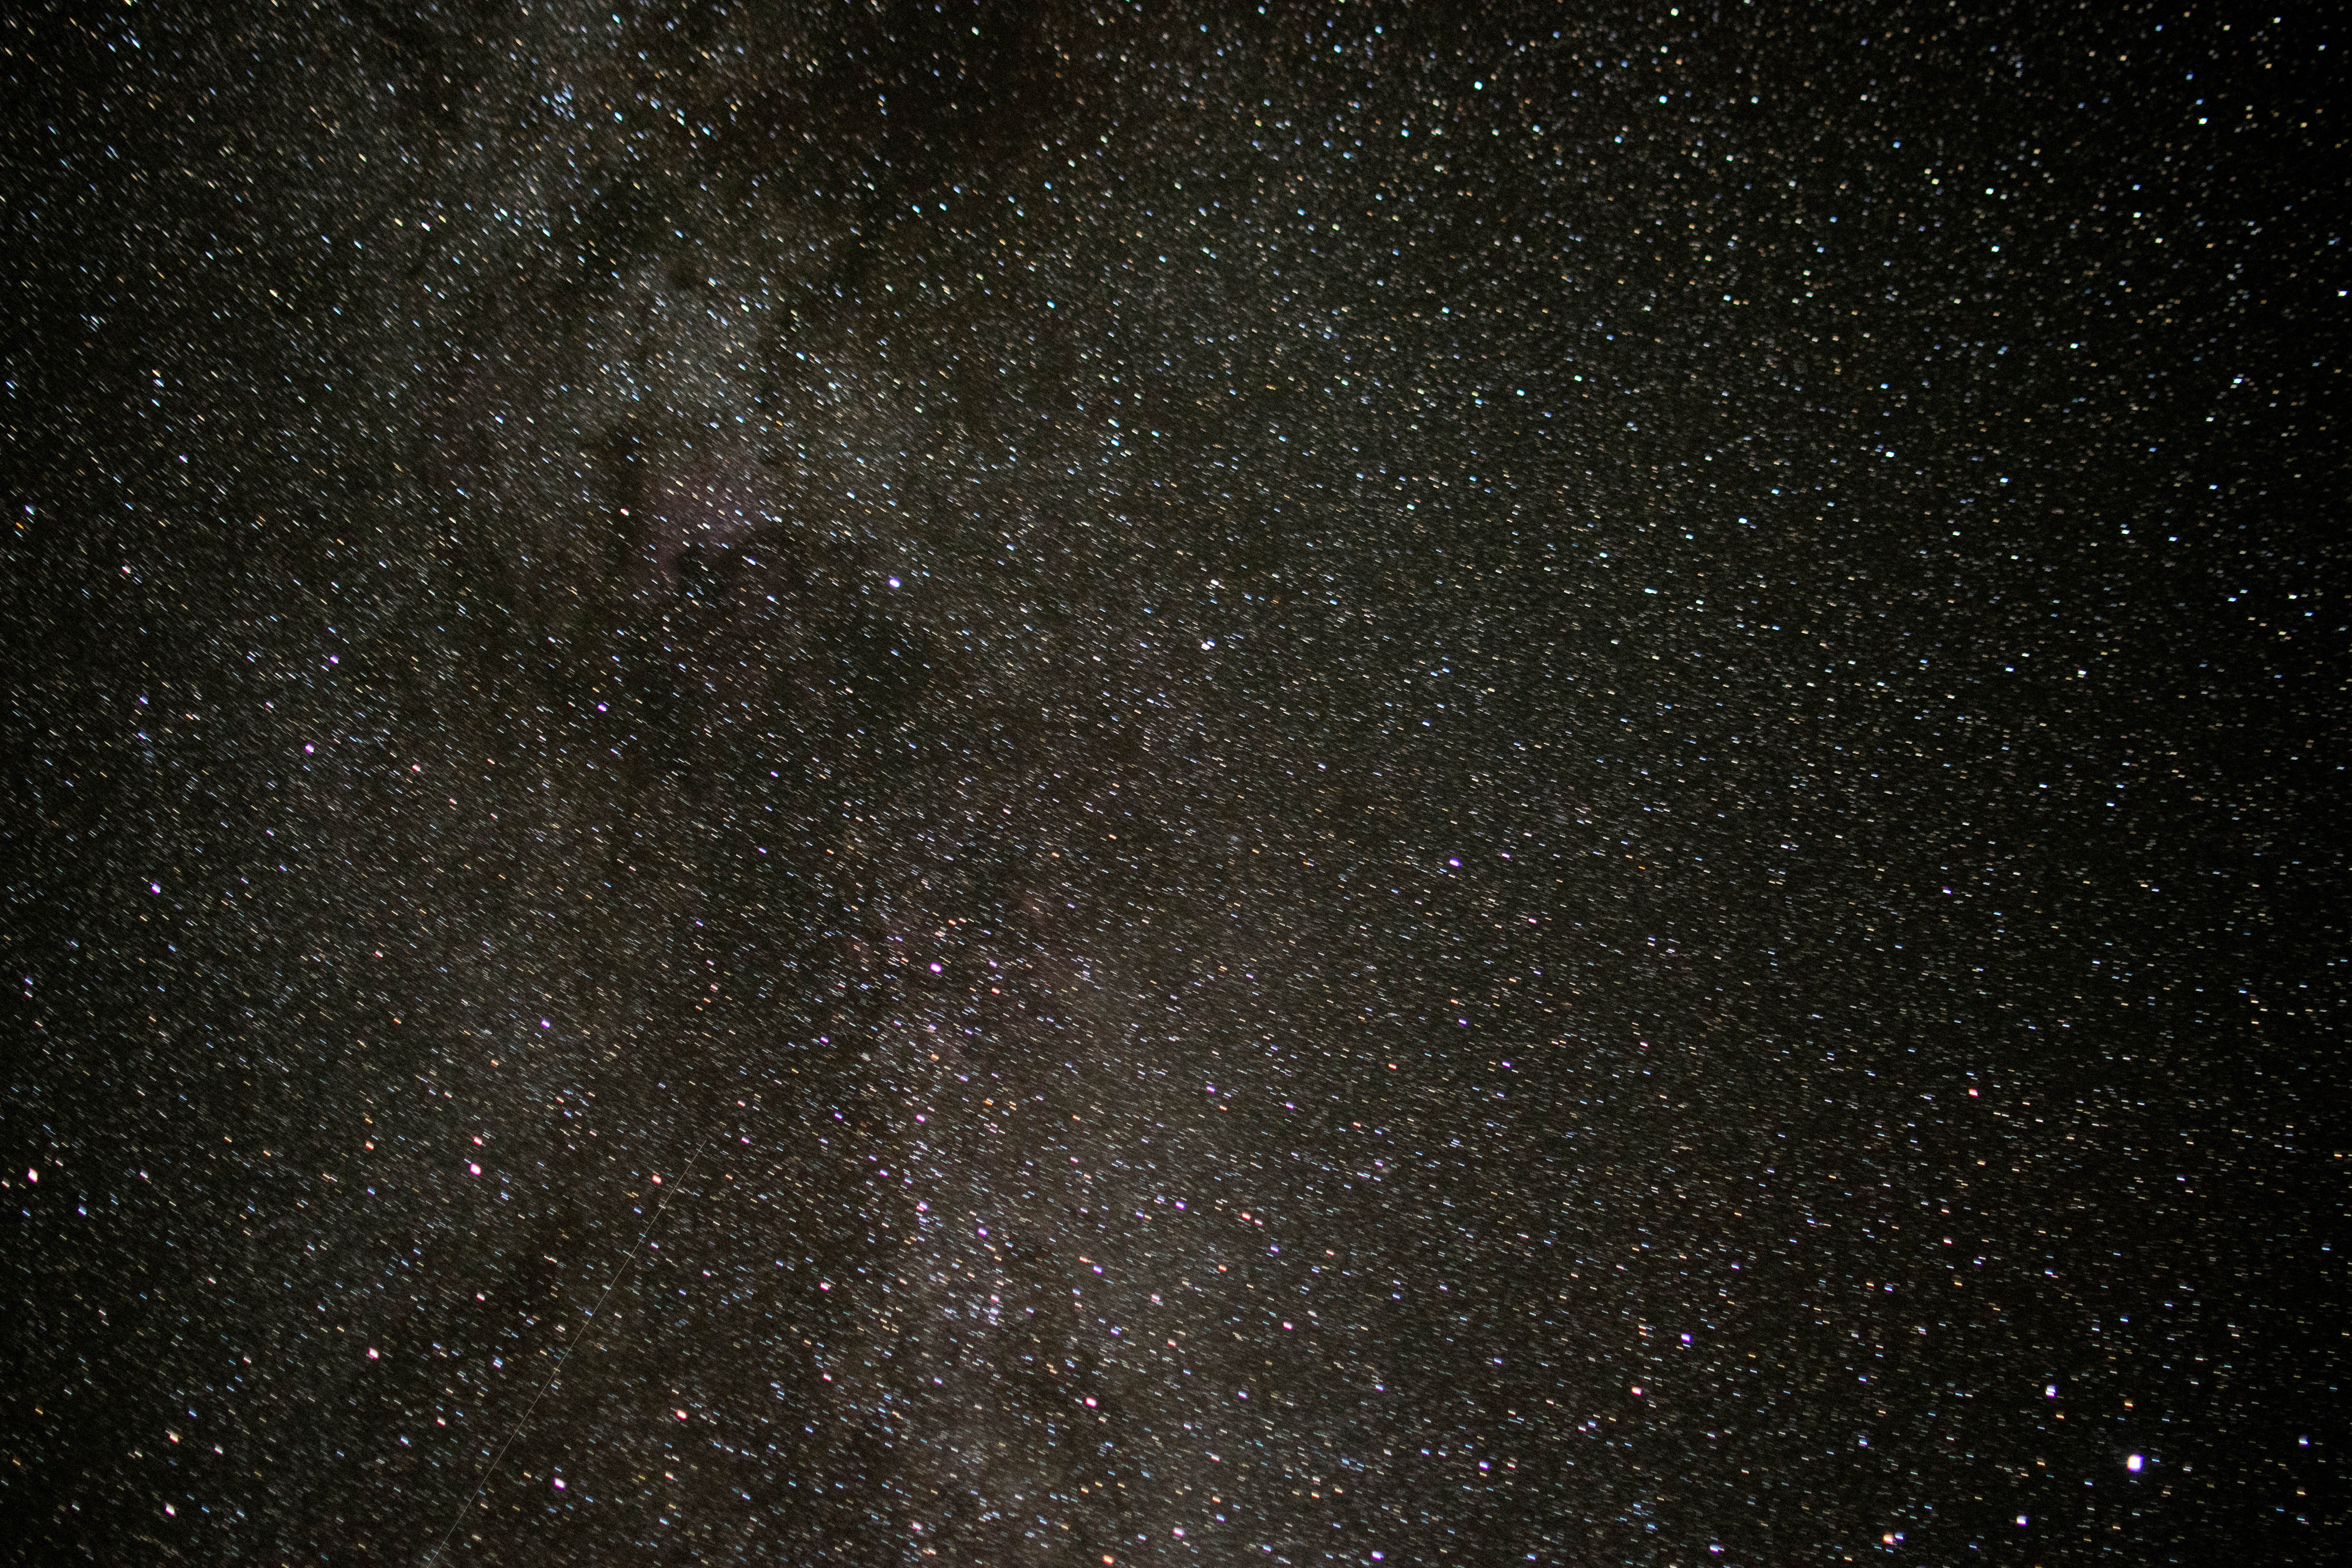
star, milky way, atmosphere, galaxy, nebula, outer space, astronomy, astronomical object, spiral galaxy